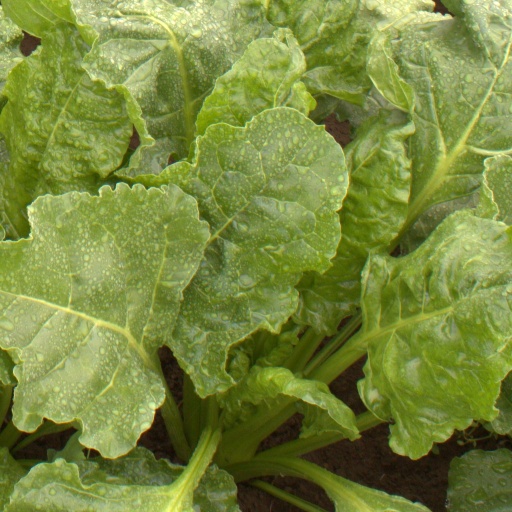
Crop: sugar beet